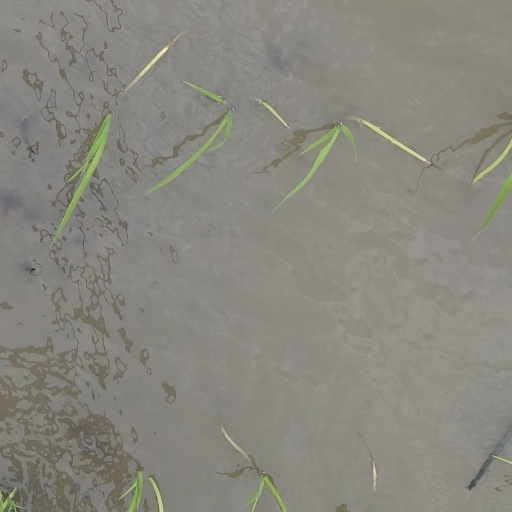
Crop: rice